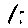
Label: 1